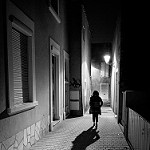
Label: street